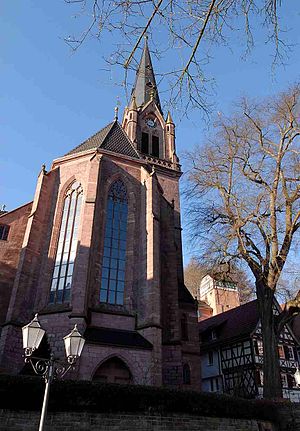
Calw / Historie
Calw er administrationsby i i landkreis Calw, i den tyske delstat Baden-Württemberg. Den ligger omkring 18 kilometer syd for Pforzheim og 33 kilometer vest for Stuttgart.